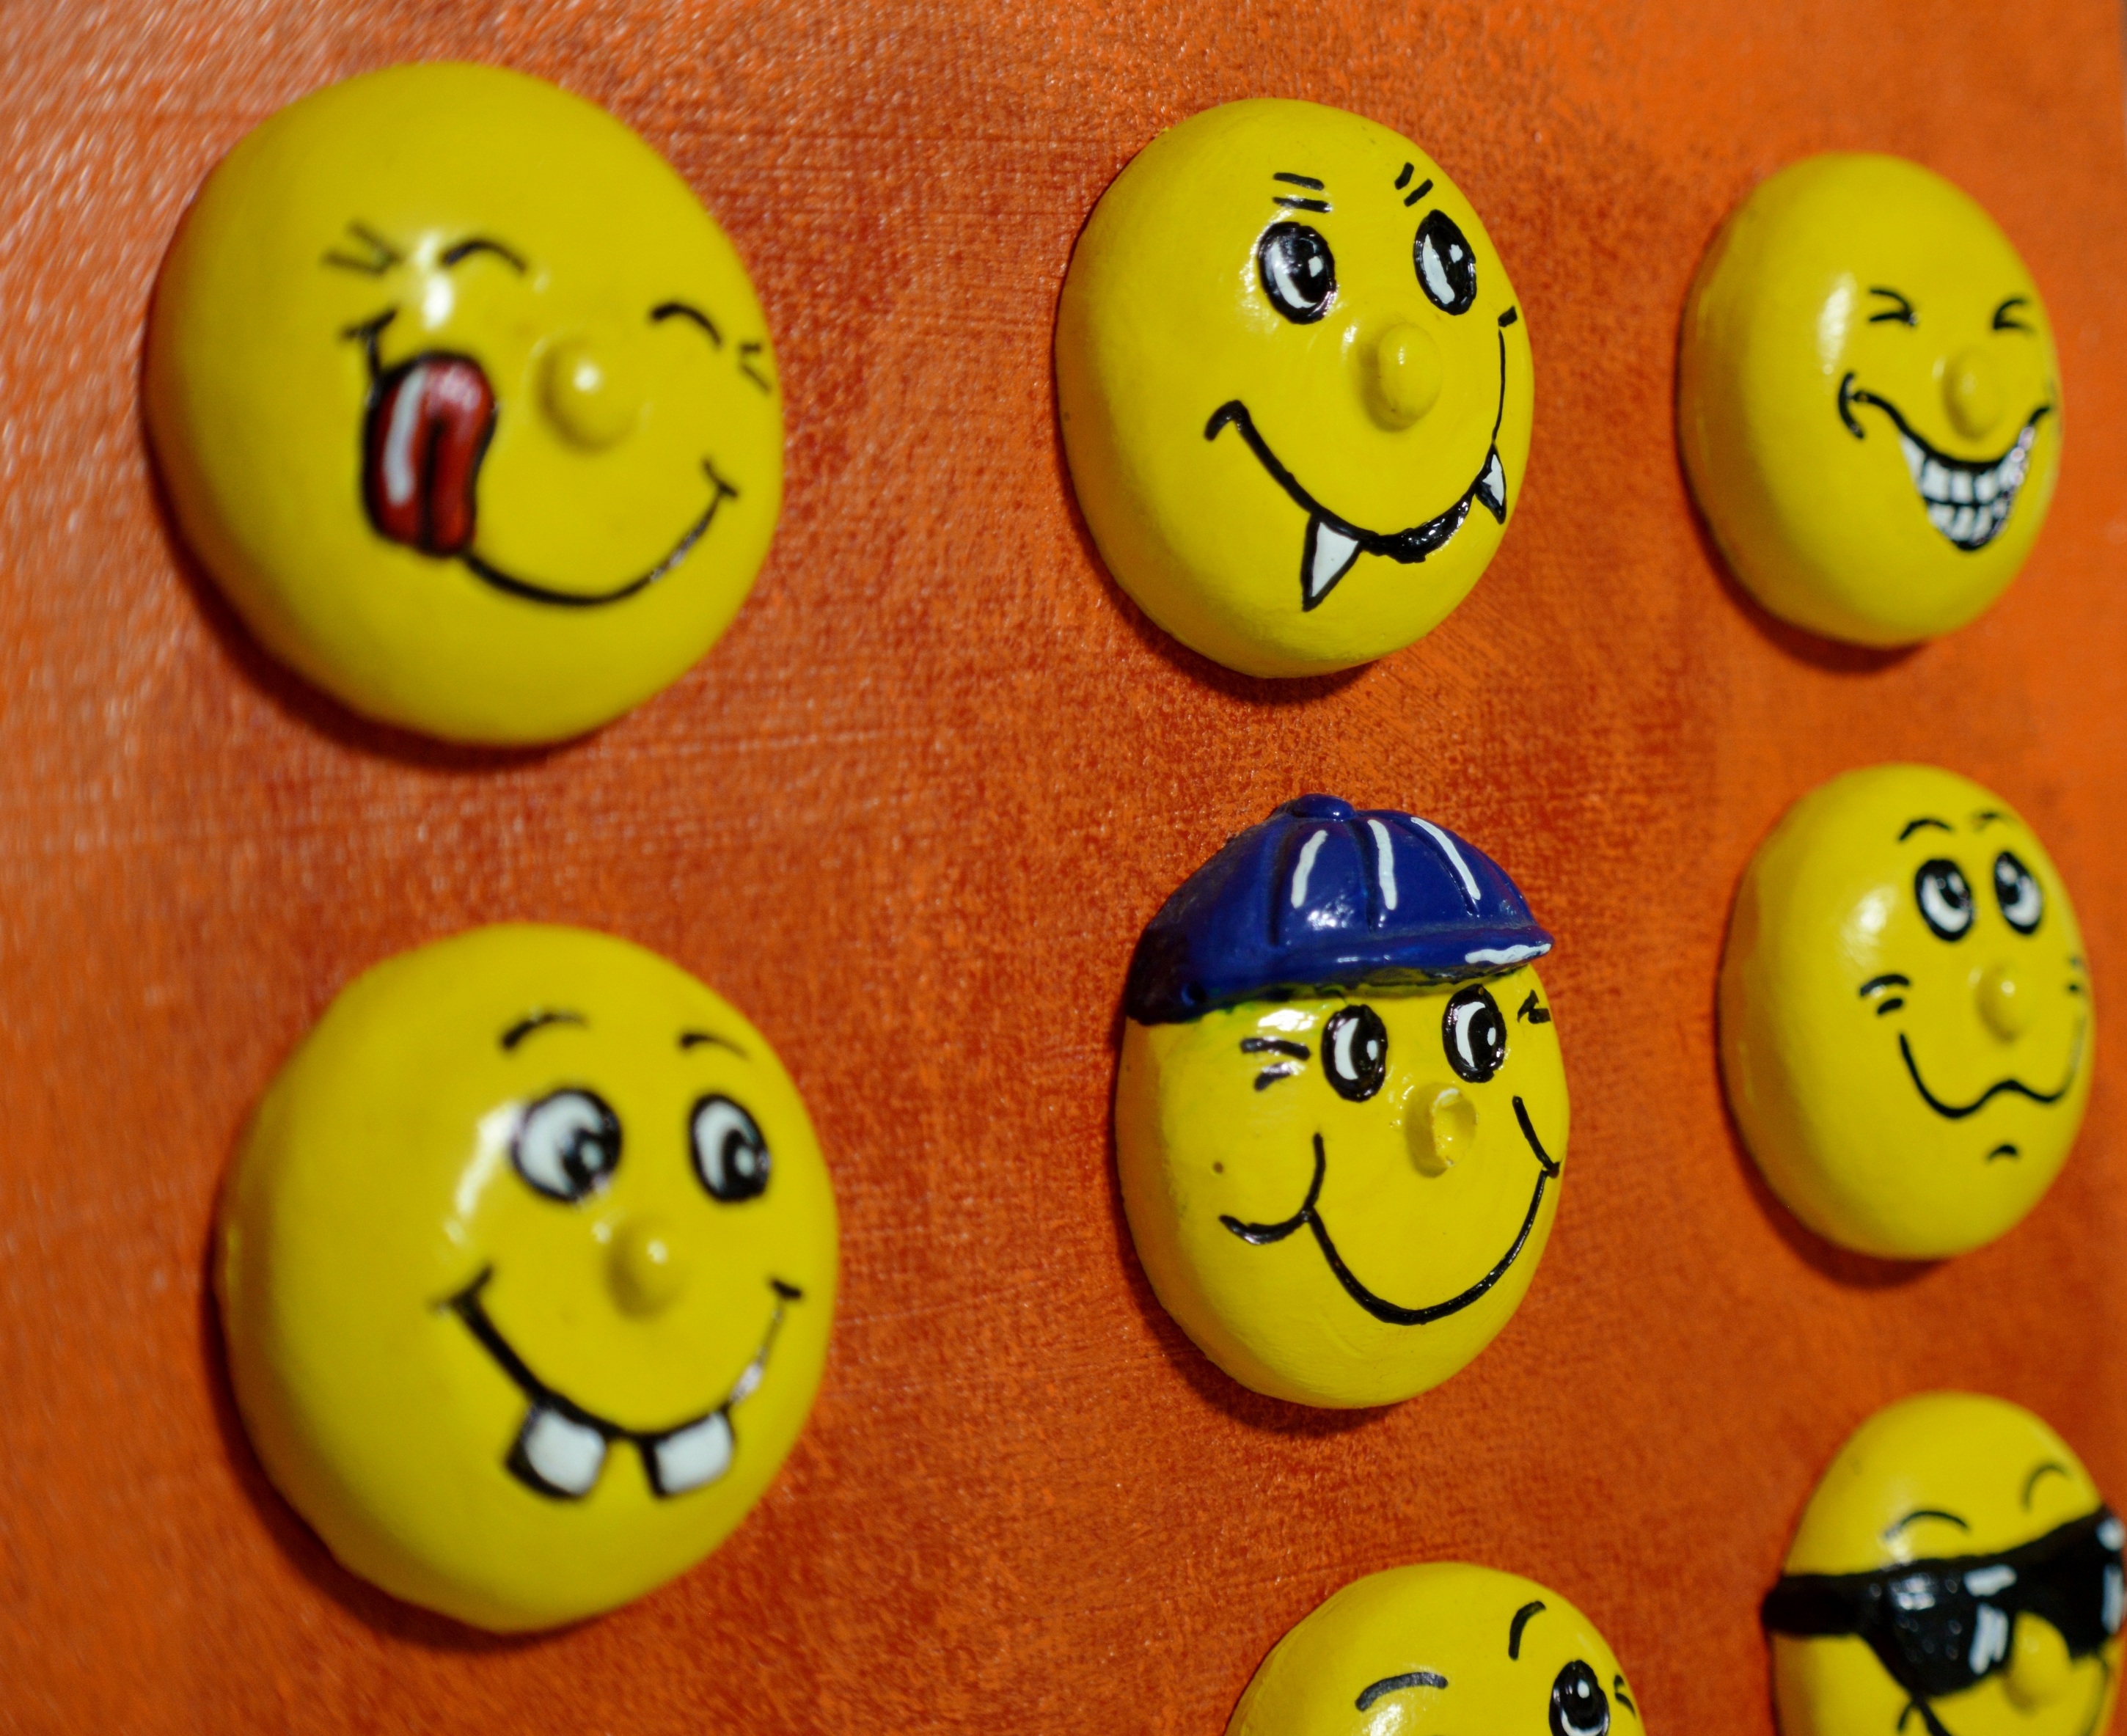
food, yellow, laugh, funny, icon, smiley, emoticon, smilies